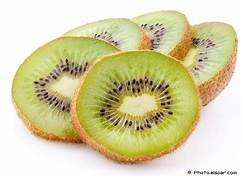
Label: Kiwi